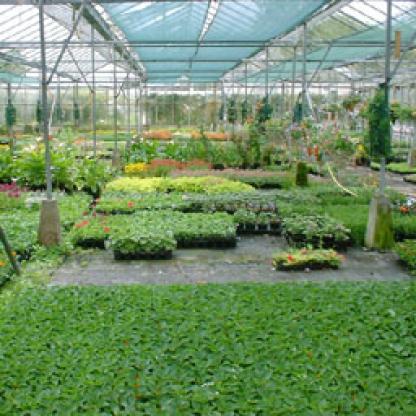
Scene: Indoor